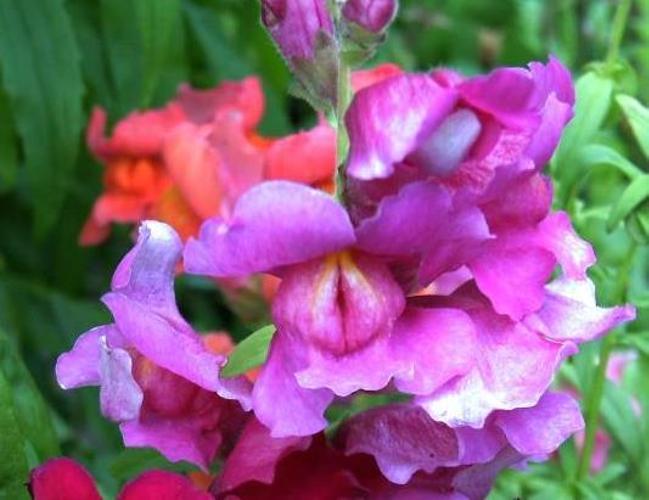
Label: snapdragon